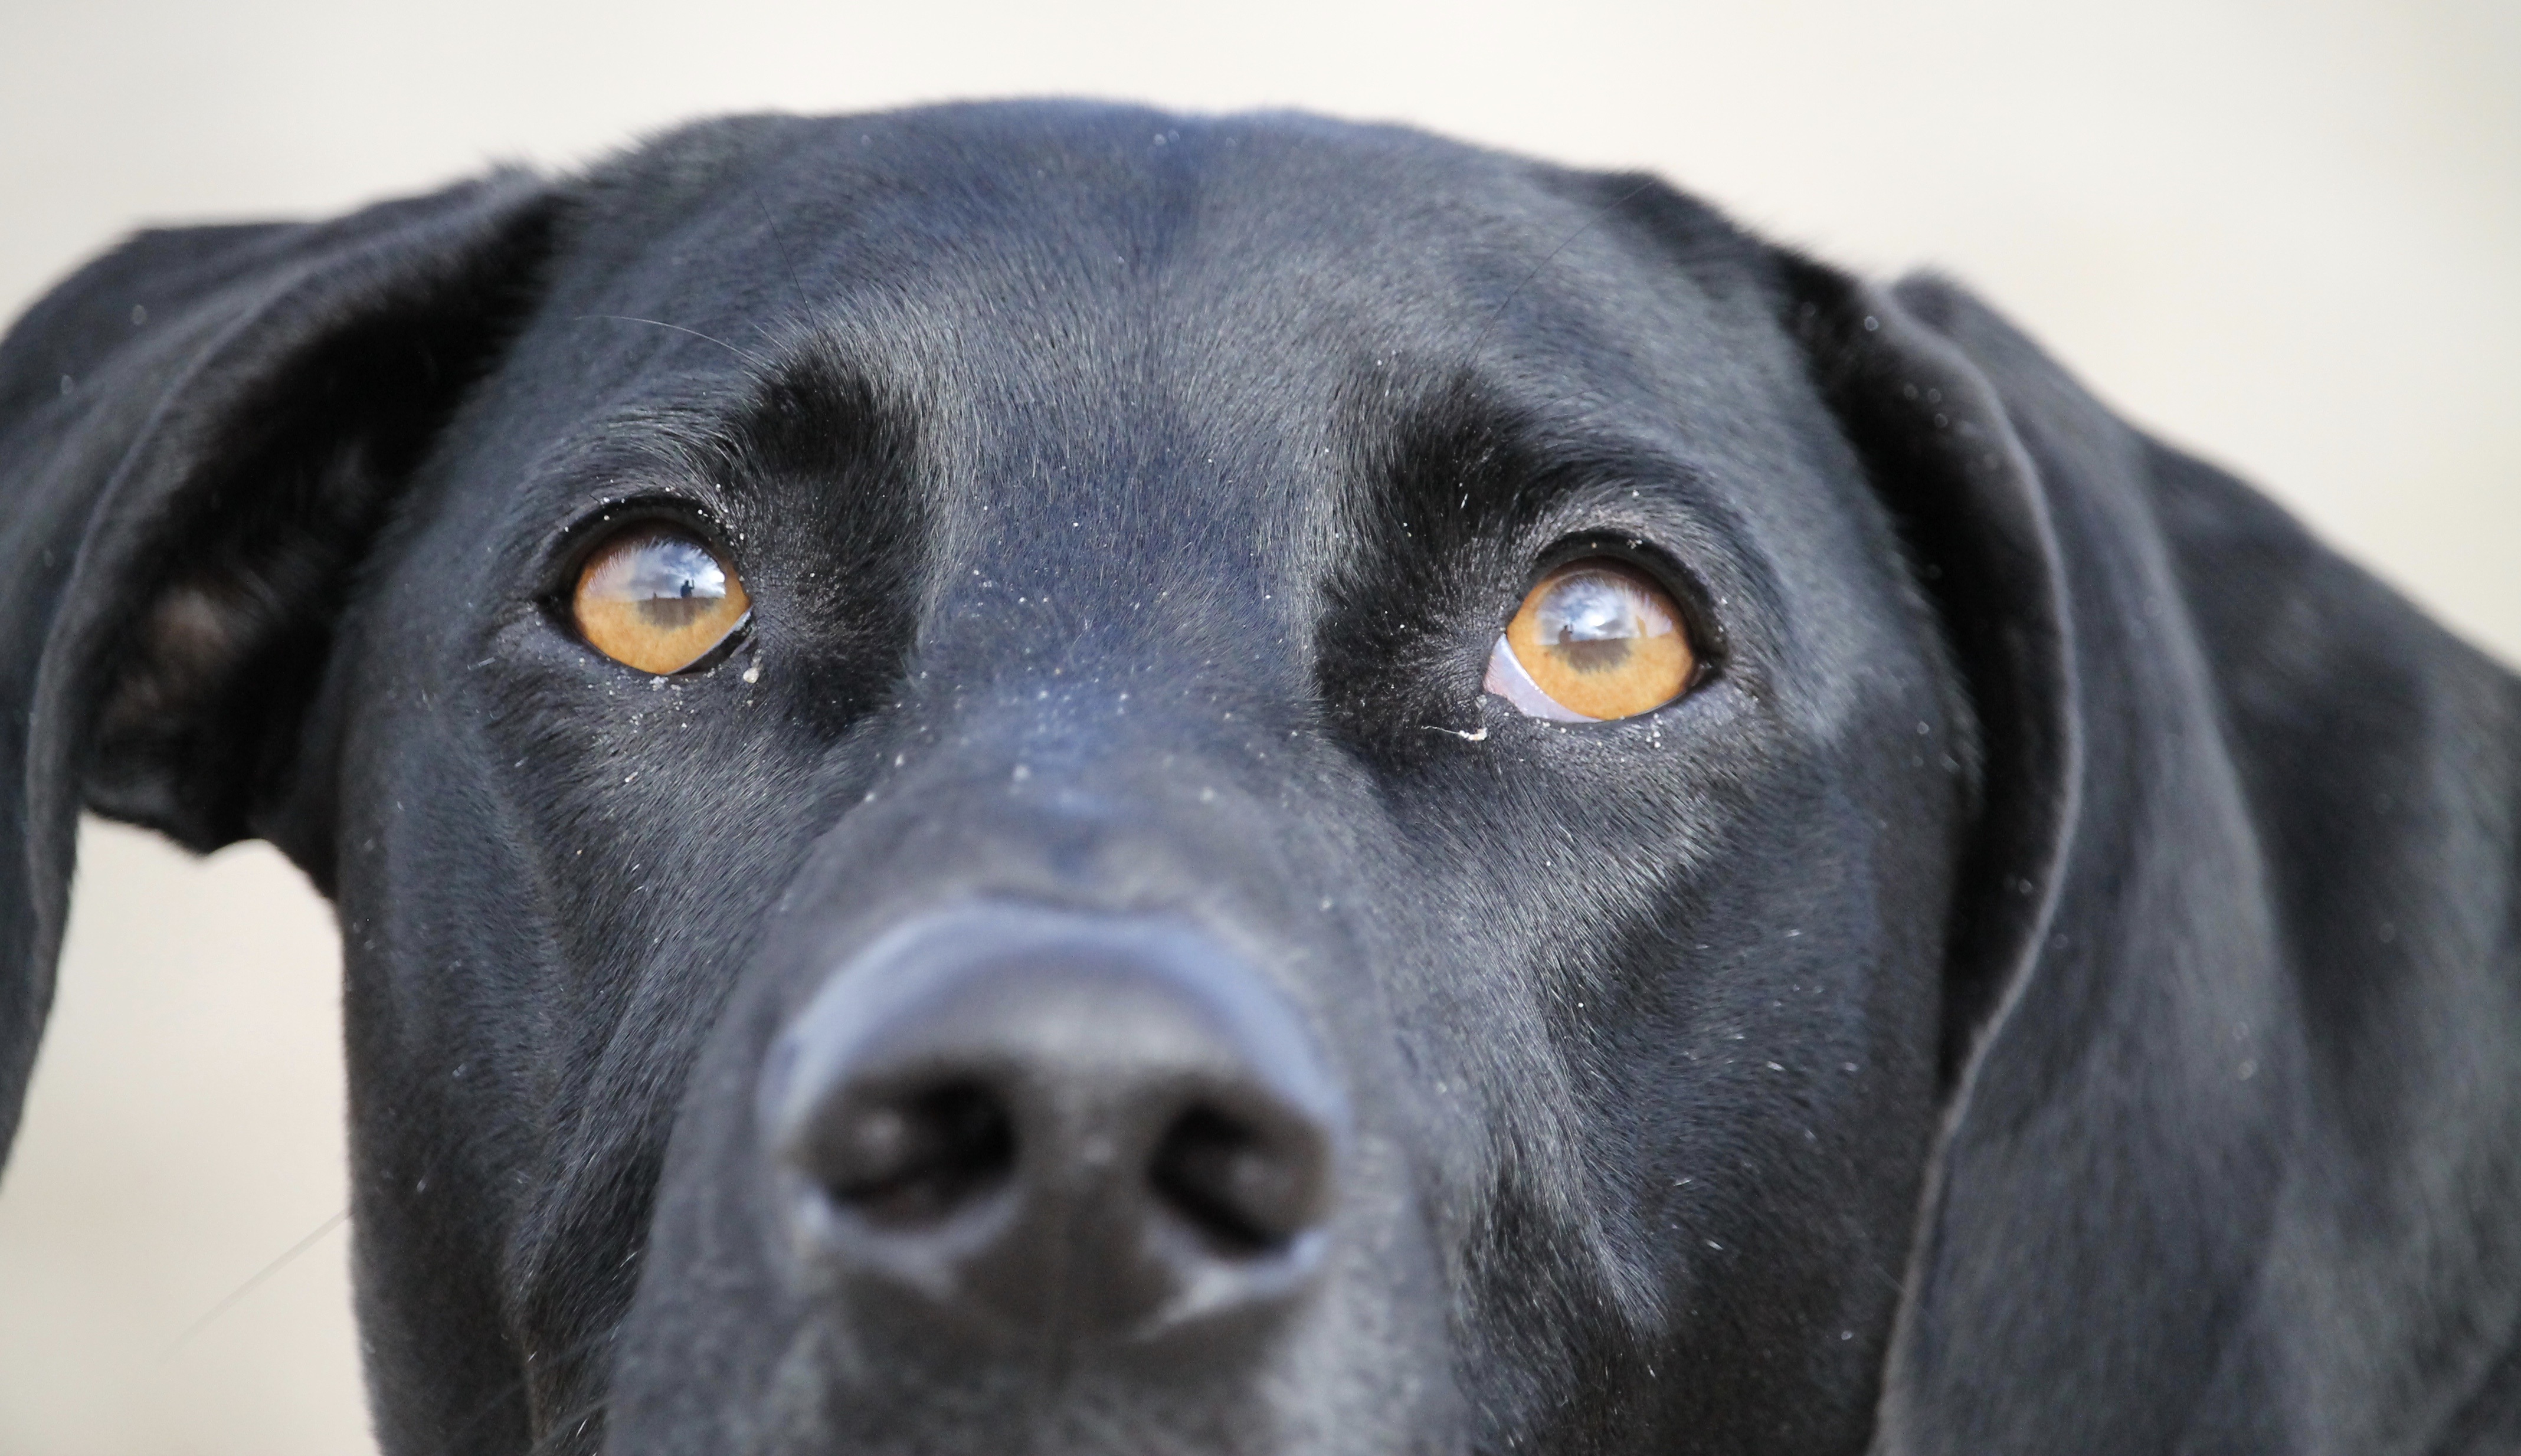
puppy, dog, profile, mammal, black, snout, vertebrate, labrador retriever, dog breed, dog like mammal